Eugy

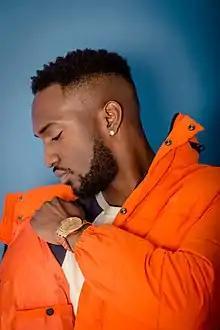
Eugy in 2018

Eugy started writing and recording music at around age 14, having moved to London, UK from Ghana eight years prior. He originally started as a grime MC moving more towards afrobeats after being inspired by highlife musicians he grew up listening to such as Daddy Lumba and Kojo Antwi.